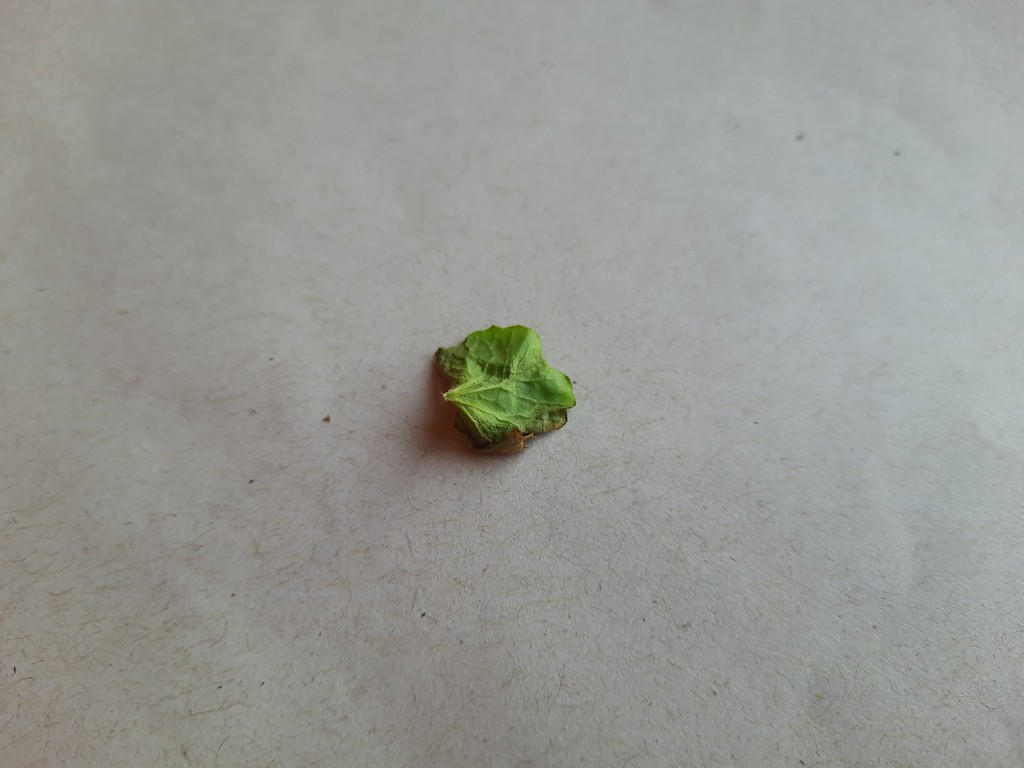
Label: Unhealthy